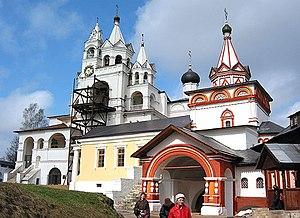
Zvenigorod est une ville de l'oblast de Moscou, en Russie. Sa population s'élevait à 18 183 habitants en 2014.